Volodymyr Sawchak

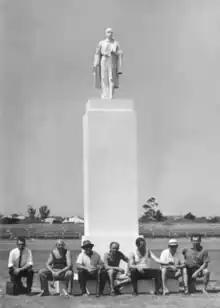
Volodymyr Sawchak (third from left) in Australia in 1964 at the dedication of a sculpture of Taras Shevchenko in Lidcombe

After arriving in Australia, Volodymyr fulfilled a two-year contract as an art teacher at a high school in Launceston, Tasmania. In 1951, Australia celebrated the 50th anniversary of its federation. An exhibition of newly arrived artists was organized and toured each state in the country. For showing his paintings at that exhibition, Volodymyr received a diploma from Minister of Immigration Harold Holt.